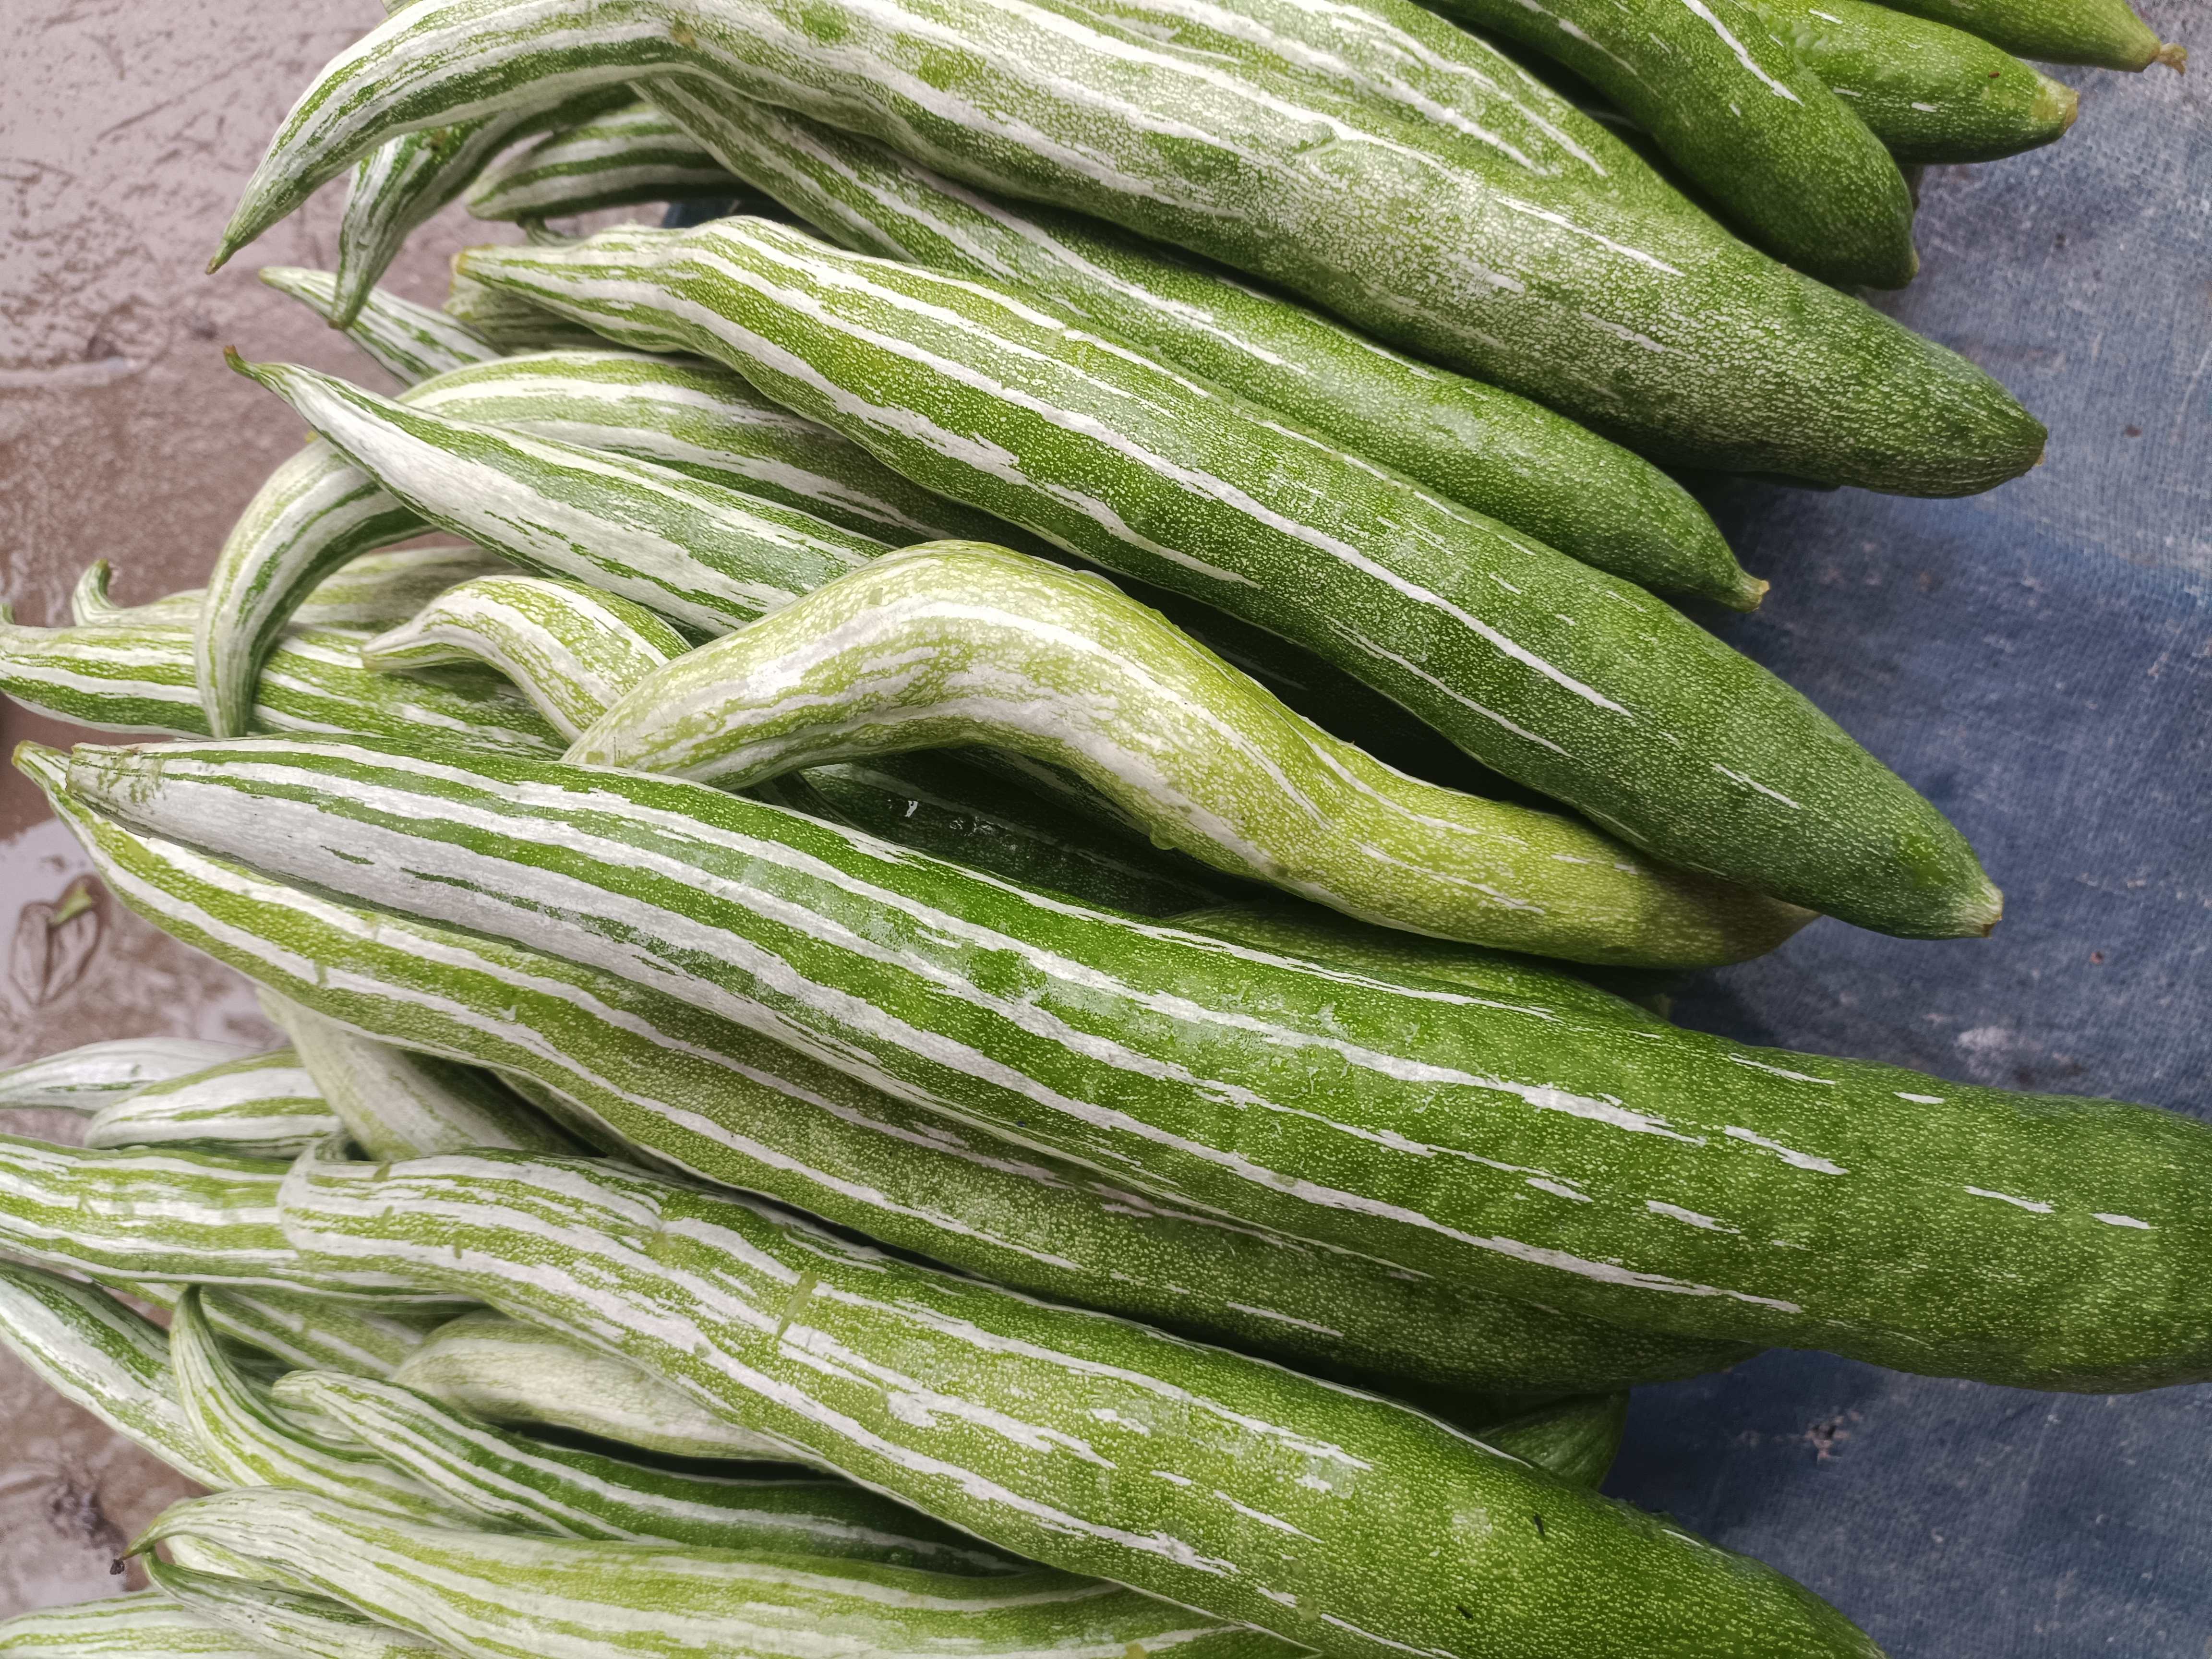
Label: Trichosanthes cucumerina